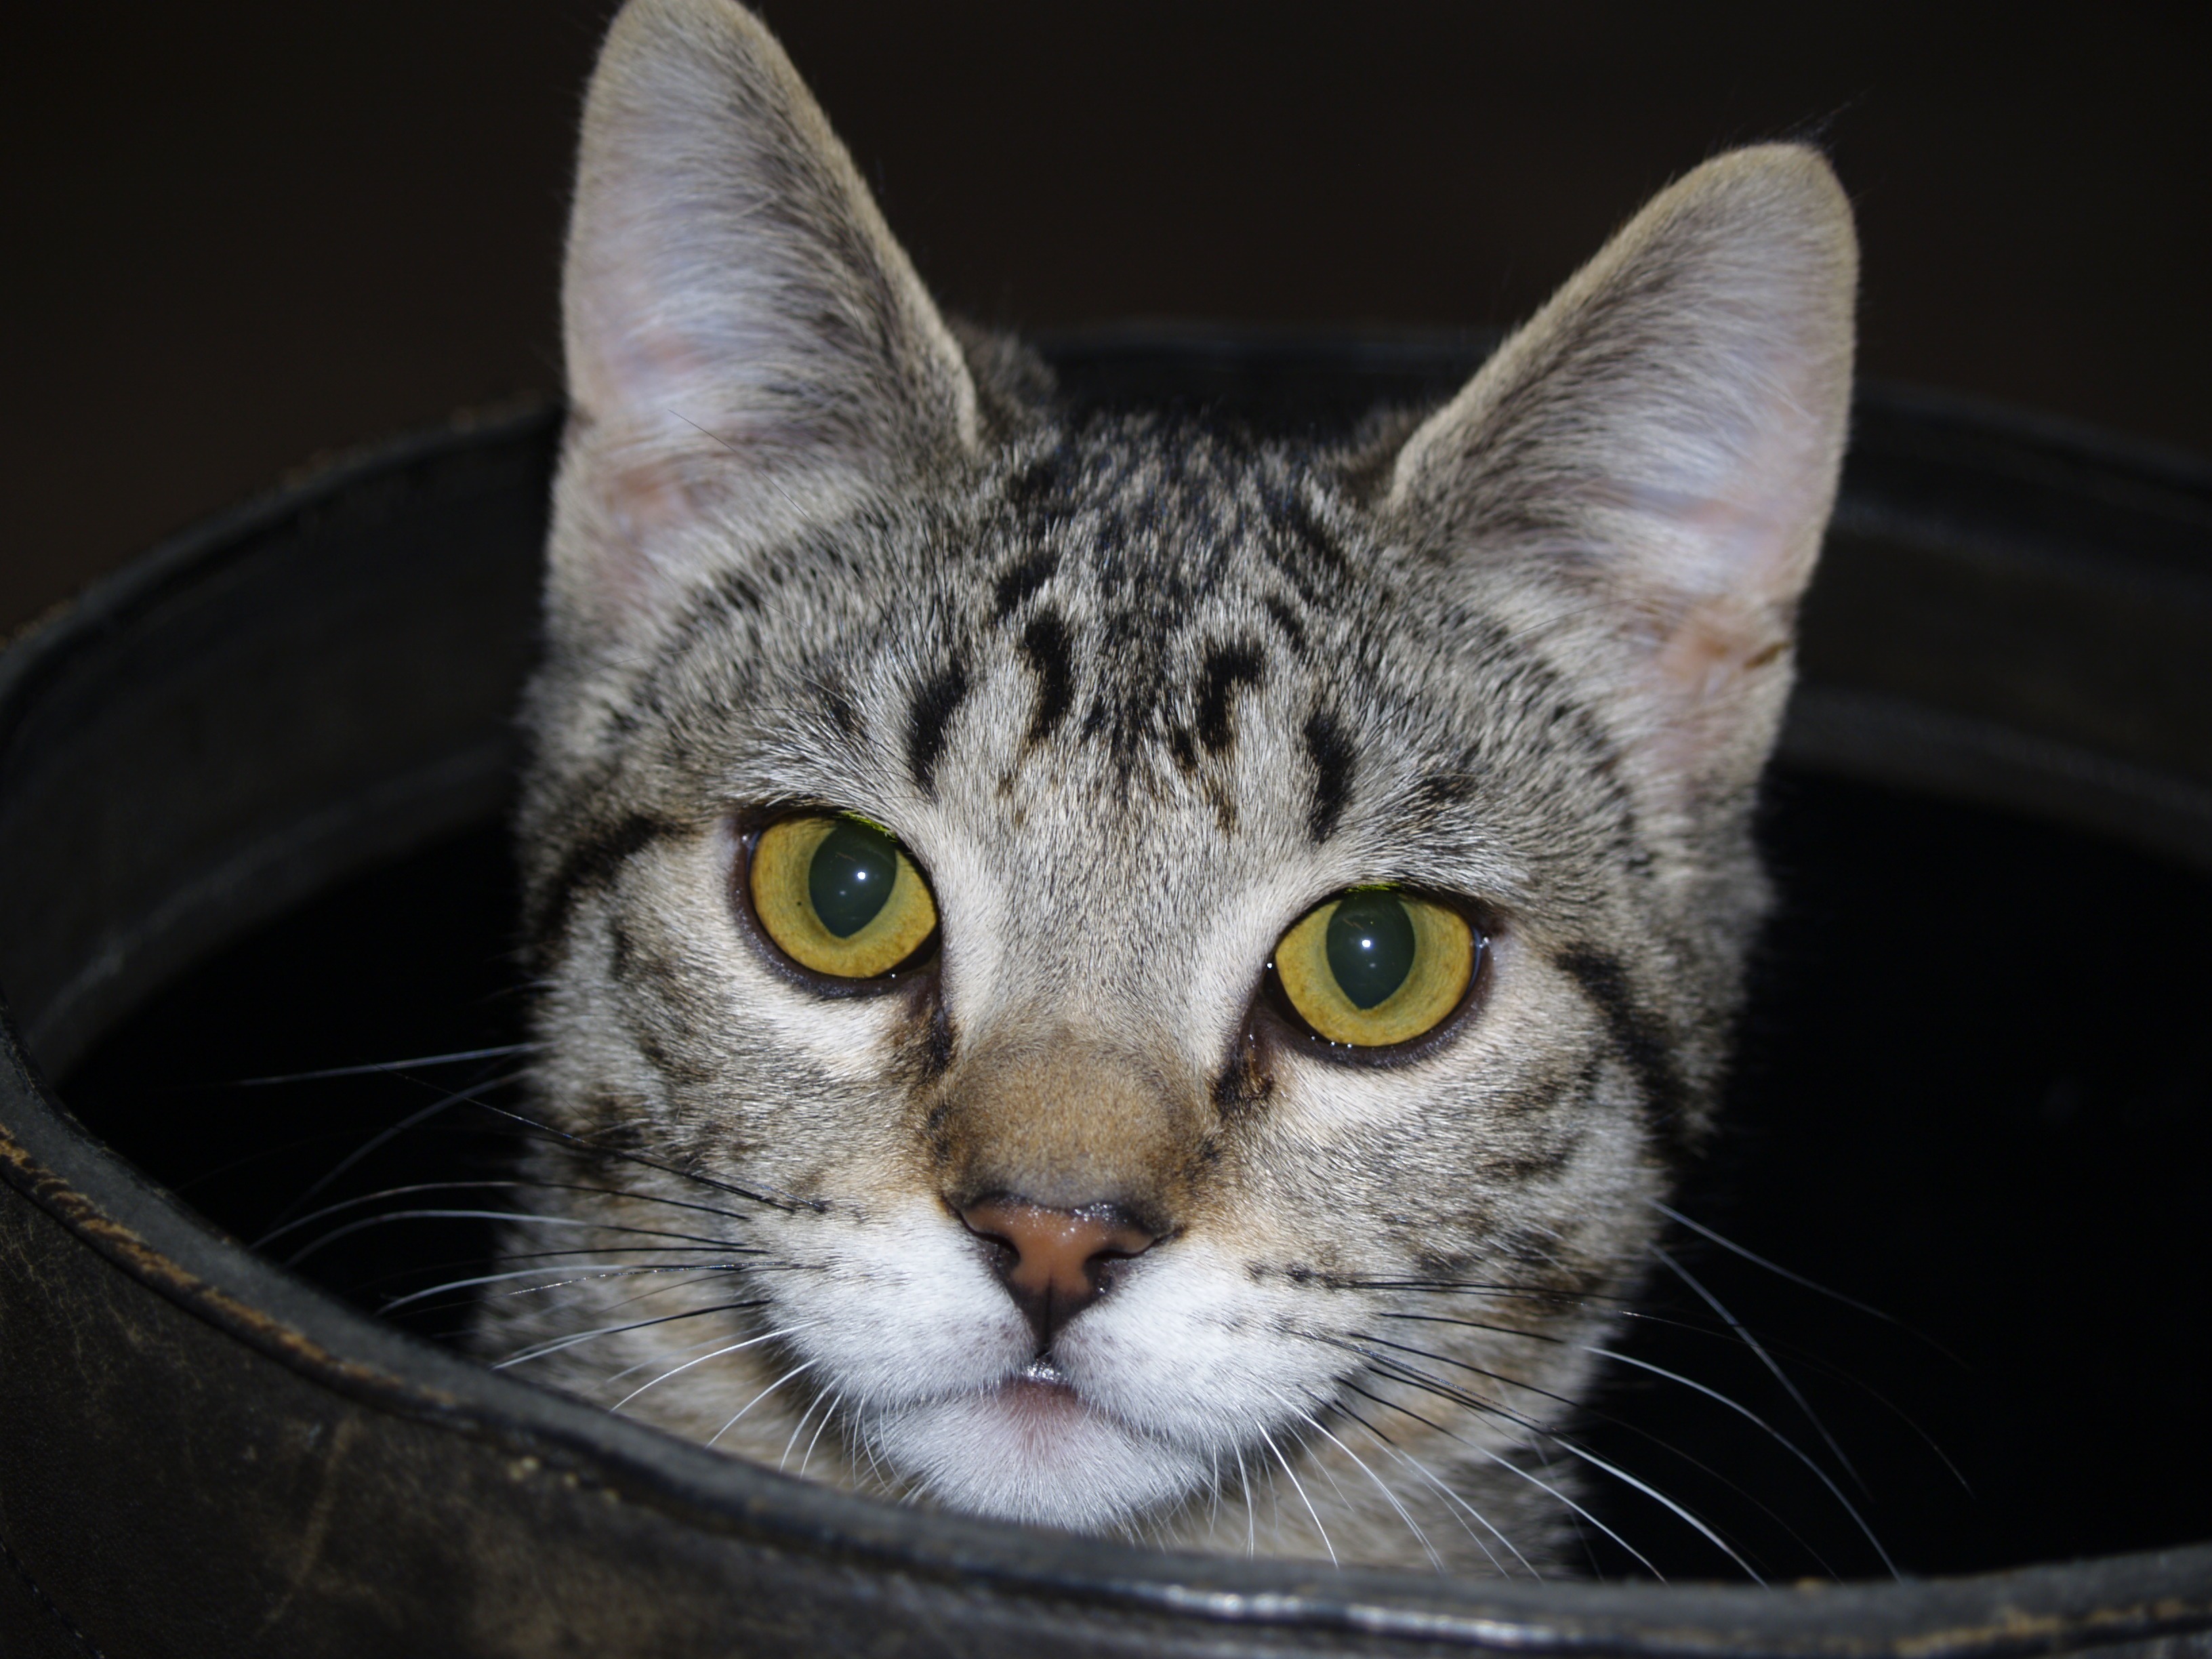
nature, cute, pet, portrait, cat, feline, tabby, mammal, fauna, close up, face, eyes, whiskers, vertebrate, beautiful, domestic, tabby cat, bengal, european shorthair, wild cat, small to medium sized cats, cat like mammal, domestic short haired cat, pixie bob, american shorthair, tabbed